Orteig Prize

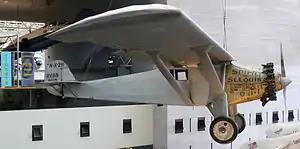
Lindbergh's airplane, the "Spirit of St. Louis", which he piloted on the 1927 prizewinning flight

In 1926 the first serious attempt on the prize was made by a team led by French flying ace René Fonck, backed by Igor Sikorsky, the aircraft designer. Sikorsky, who put $100,000 towards the attempt, built an aircraft, the S-35, for the purpose, and in September that year Fonck, with three companions, made their flight. However the aircraft was hopelessly overloaded and crashed in flames attempting to take off. Fonck and his co-pilot, Curtin, survived, but his companions, Clavier and Islamoff, were killed.